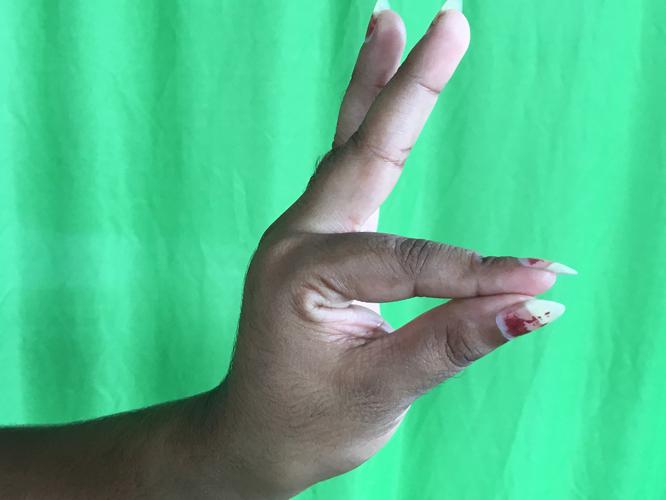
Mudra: Hamsasyam
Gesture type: single_hand